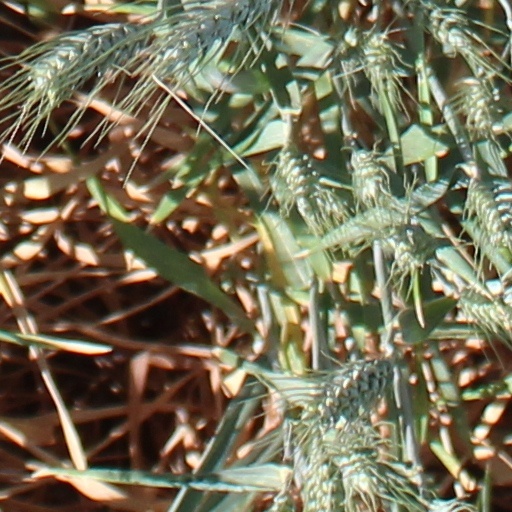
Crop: wheat